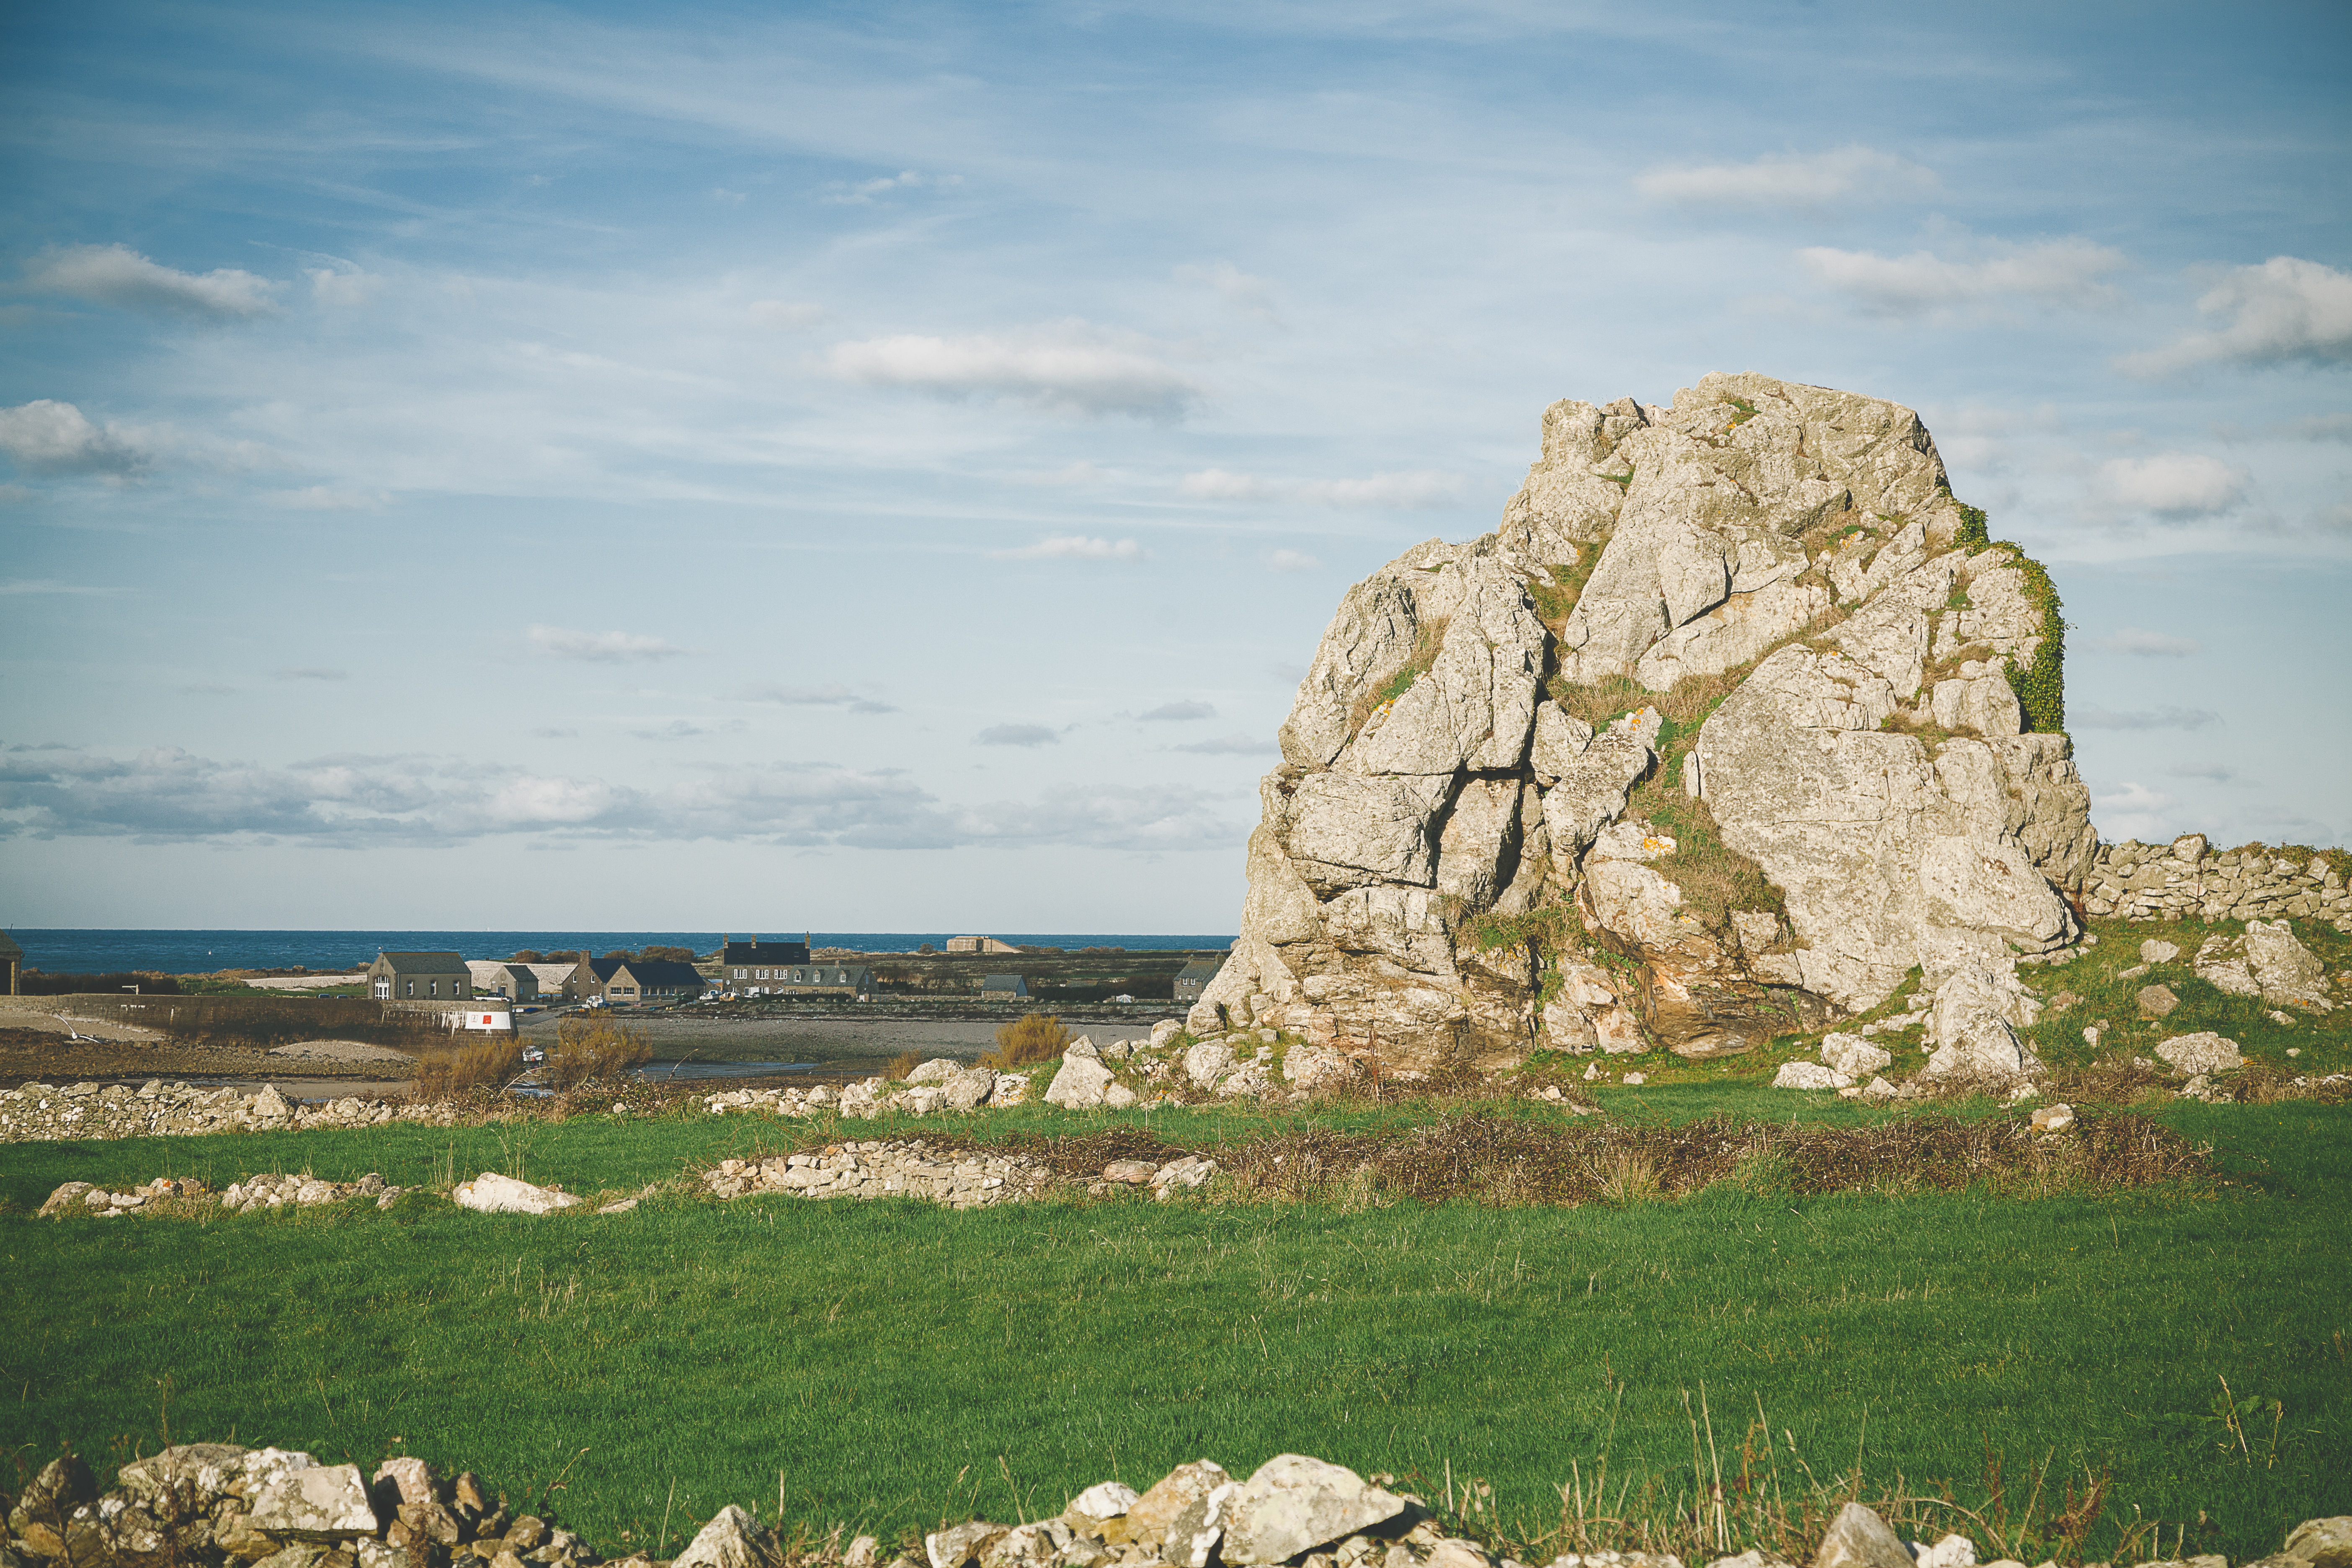
beach, landscape, sea, coast, sand, rock, ocean, shore, vacation, formation, cliff, france, bay, terrain, material, geology, ruins, pierre, roche, cape, auderville, ancient history